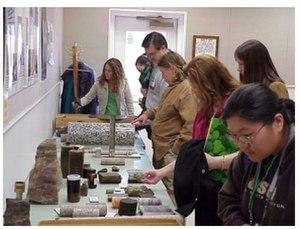
L'American Association of Geographers est une société savante à but non lucratif visant à faire progresser la connaissance, l'étude et l'importance de la géographie et des disciplines apparentées. Son siège se situe au 1710 16th St NW, Washington, D.C. L'organisation a été fondée le 29 décembre 1904 à Philadelphie et a fusionné avec l'American Society of Professional Geographers le 29 décembre 1948 à Madison. Actuellement, l'association compte plus de 10 000 membres représentant près de 60 pays. Les membres de l'AAG sont des géographes et des professionnels qui travaillent dans des secteurs publics, privés et académiques liés à la géographie.